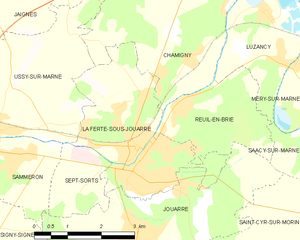
Carte des communes françaises La Ferté-sous-Jouarre